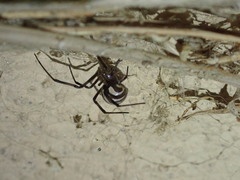
Species: Lactrodectus_hesperus